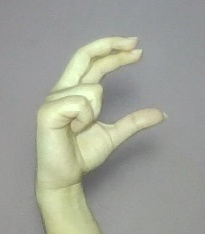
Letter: thal